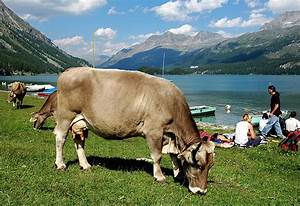
Label: cow